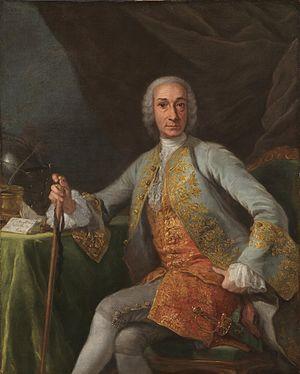
Leopoldo de Gregorio, marquis d'Esquilache ou Squillace est un diplomate et un homme politique espagnol d'origine italienne du XVIIIᵉ siècle.